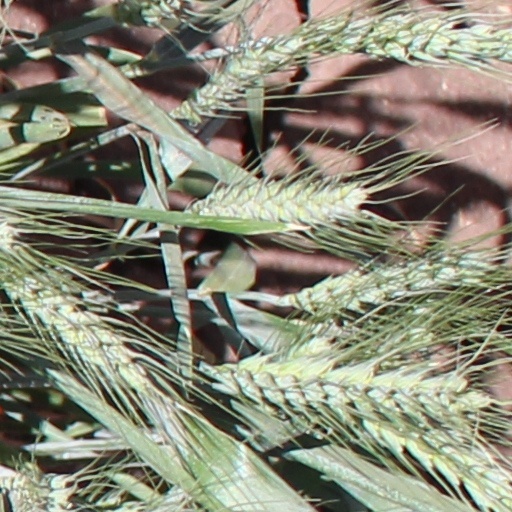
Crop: wheat